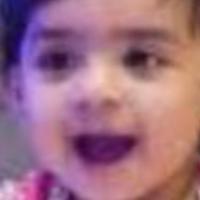
Age group: age 01-10